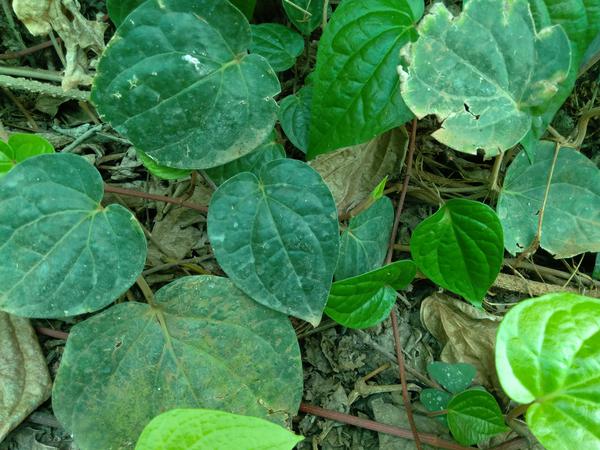
Plant: Betel